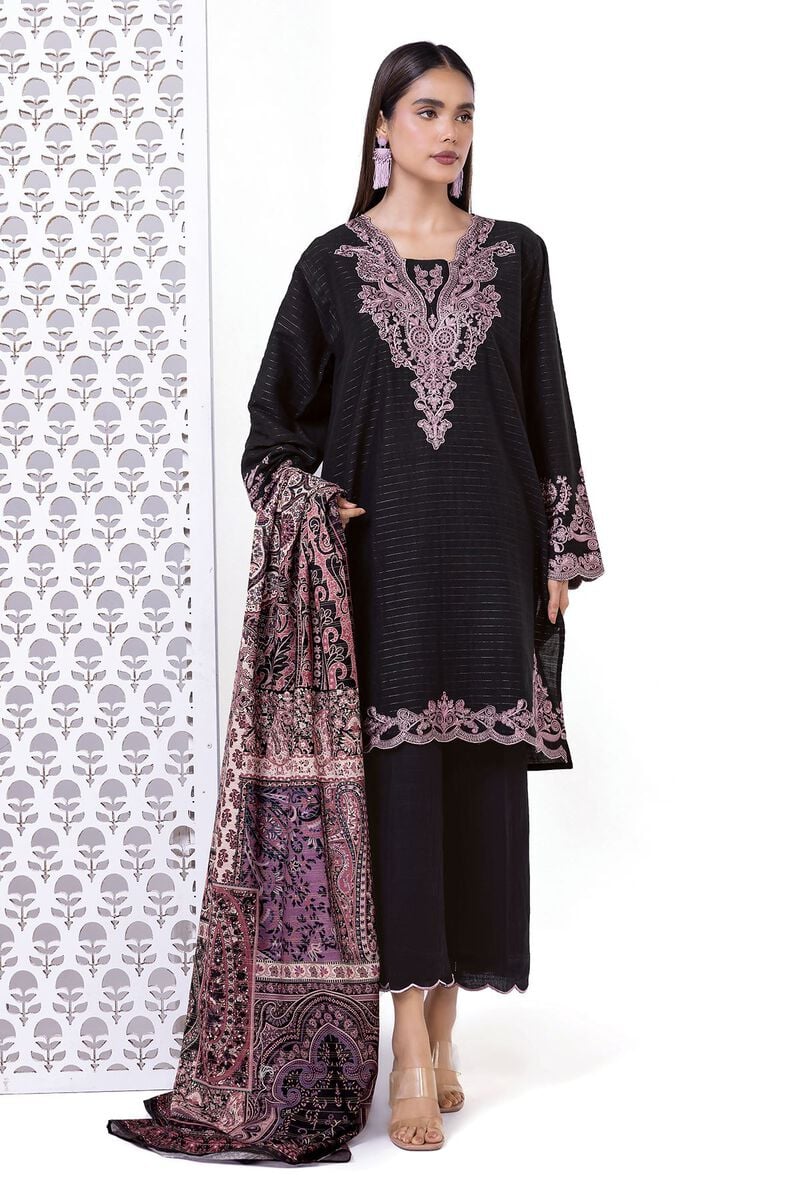
black multi embroidered cotton suit